Candlemass (band)

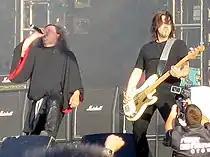
Messiah and Leif at Wacken Open Air 2005

In November 2004, the band announced their second reunion. They recorded a new album, simply titled "Candlemass", with the same lineup, and it was released in May 2005. The album earned them a Swedish Grammy that year.